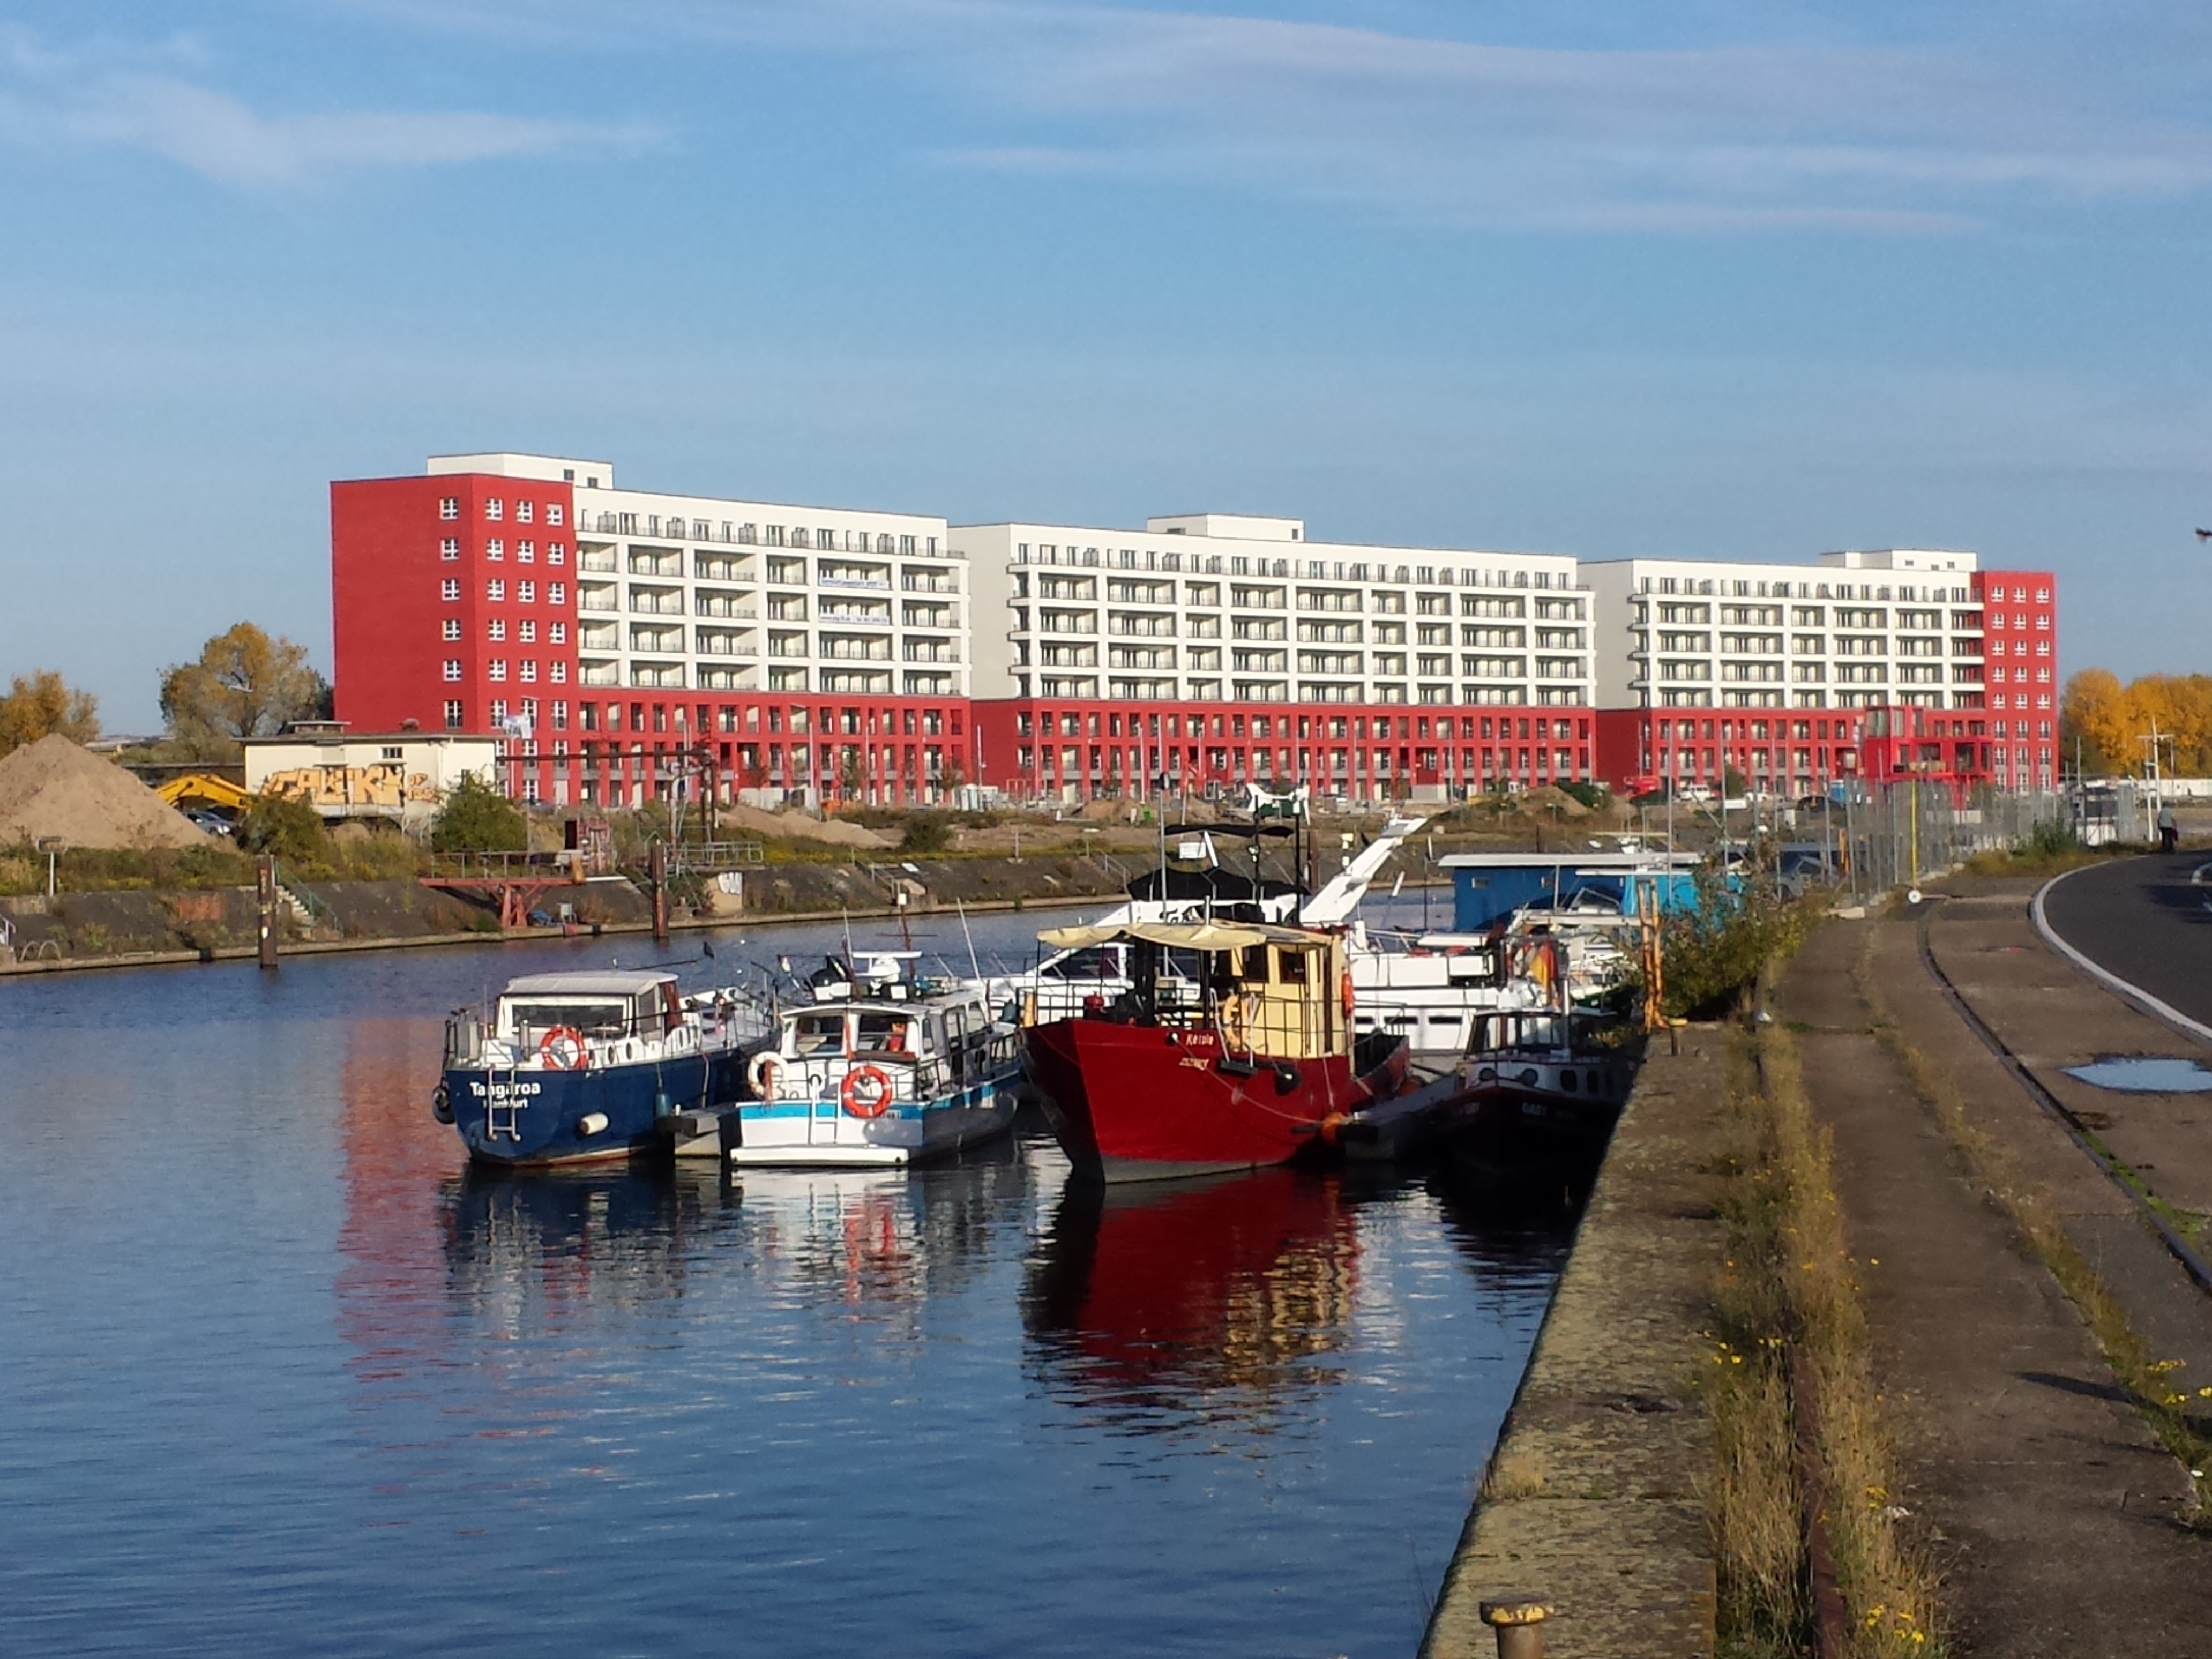
sea, dock, boat, river, ship, vehicle, harbor, port, waterway, ferry, infrastructure, channel, watercraft, offenbach, container ship, freight transport